Goat Anderson

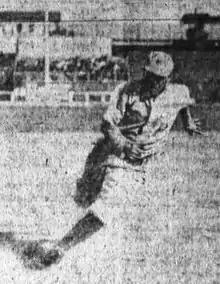

Edward John "Goat" Anderson (January 13, 1880 – March 15, 1923) was an American professional baseball outfielder with the Pittsburgh Pirates of Major League Baseball. He played one season with the Pirates in 1907. The 27-year-old rookie batted left-handed and threw right-handed.